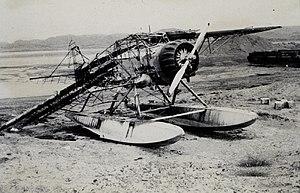
Platinum est une ville des États-Unis situé dans le sud de l’État d’Alaska.